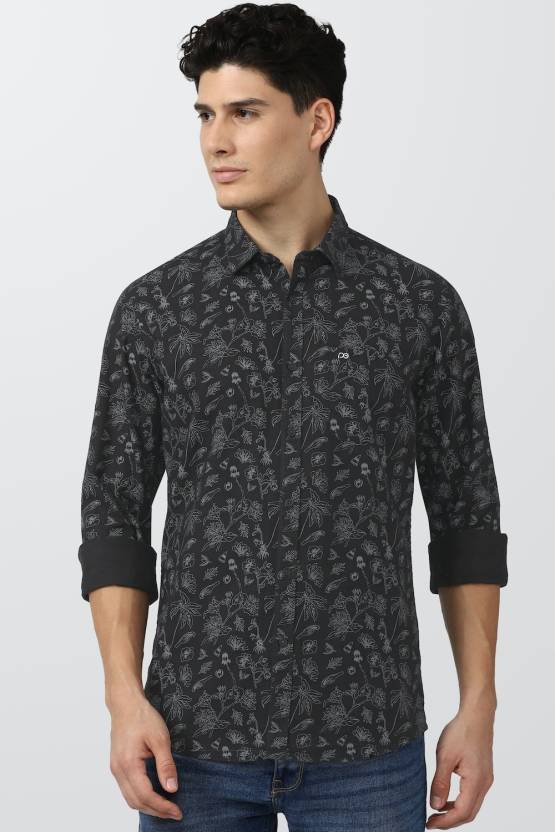
Product: Men Slim Fit Printed Casual Shirt
Price: ₹1,049
Colors: Black
Pattern: Printed